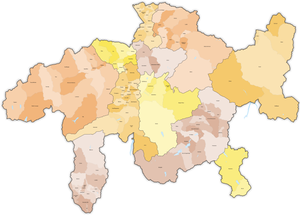
Cet article présente une liste des communes du canton des Grisons.